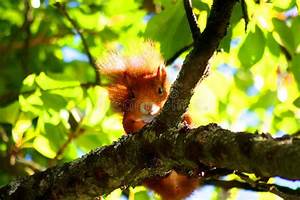
Label: squirrel